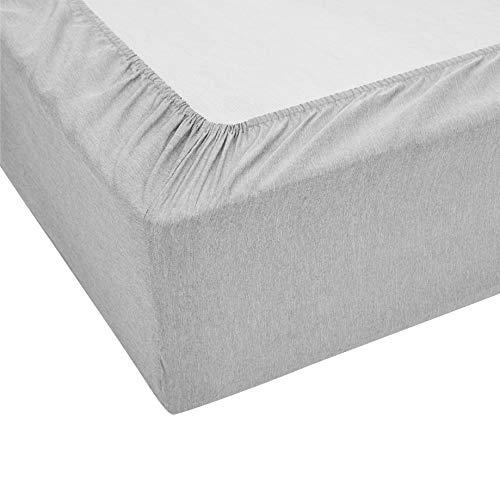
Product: AmazonBasics Chambray Sheet Set Bed Set - California King, Slate Grey
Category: Home & Kitchen | Bedding | Kids' Bedding | Sheets & Pillowcases | Sheet & Pillowcase Sets
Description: Includes one AmazonBasics Microfiber flat sheet 108 x 102 inch, fitted sheet 72 x 84 x 14 inch, and 2 pillowcases 20 x 40 inch.
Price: $25.88
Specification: ProductDimensions:11x9.1x2.8inches|ItemWeight:3.55pounds|ShippingWeight:3.6pounds(Viewshippingratesandpolicies)|Manufacturer:AmazonBasics|ASIN:B07DT4RK5G|Itemmodelnumber:SS4-CAL-NAV